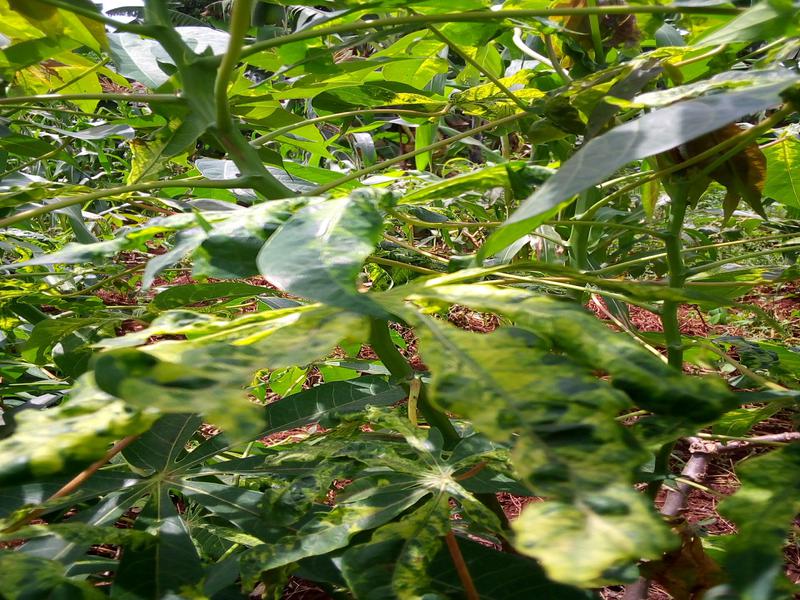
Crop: cassava
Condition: mosaic_disease